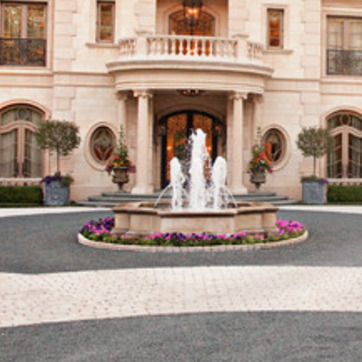
Material: water